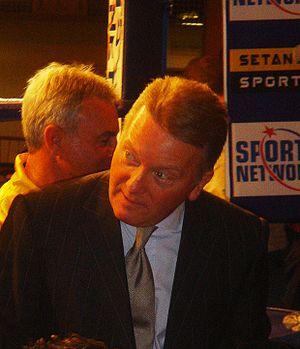
Frank Warren est un promoteur de boxe anglais né le 28 février 1952 à Islington.